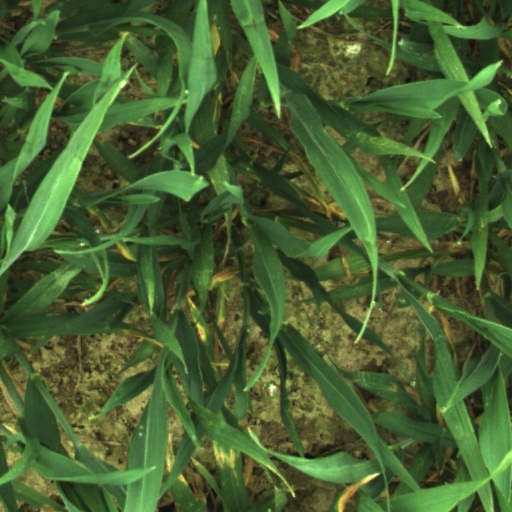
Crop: wheat